RAF Wattisham

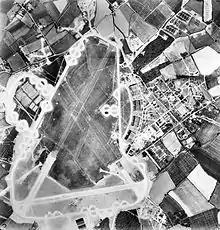
27 May 1944 Aerial photograph of RAF Wattisham the control tower and airfield code are in front of the four C-Type hangars on the right.

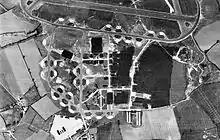
Aerial photograph of the USAAF 4th Strategic Air Depot at RAF Wattisham looking north, 3 April 1946

Wattisham was assigned USAAF designation Station 377 and Station 470, and work began on building concrete runways with the intention of adapting the airfield for heavy bomber use. However, plans were apparently changed when it was evident that there would be sufficient heavy bomber airfields available for the USAAF, and it was decided that Wattisham would remain an air depot and also house a fighter unit.